Vaani Kapoor

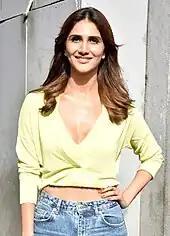
Kapoor in 2021

Kapoor started her career in the Hindi film industry by signing a three films deal with Yash Raj Films. She was selected through an audition to play a supporting role in the romantic comedy "Shuddh Desi Romance", alongside Sushant Singh Rajput and Parineeti Chopra. The film dealt with the subject of live-in relationships; it received positive feedback from critics, and Kapoor's portrayal of an outspoken girl, Tara, was praised. Mohar Basu of Koimoi wrote that Kapoor was "a pleasant debutant though she isn’t an overtly powerful actress" while Madhureeta Mukherjee of "The Times Of India" thought that she was "impressive, pretty and commands a good screen-presence". "Shuddh Desi Romance" collected ₹76 crore (US$9.8 million) at the box-office worldwide and emerged as a commercial success. At the 59th Filmfare Awards, Kapoor was awarded with the Best Female Debut award.